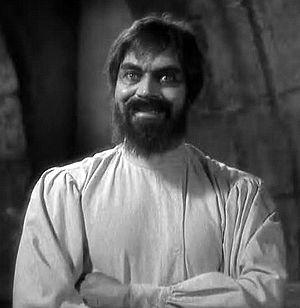
Noble Johnson est un acteur et producteur américain, de son nom complet Noble Mark Johnson, né à Marshall le 18 avril 1881 et mort à Yucaipa le 9 janvier 1978.